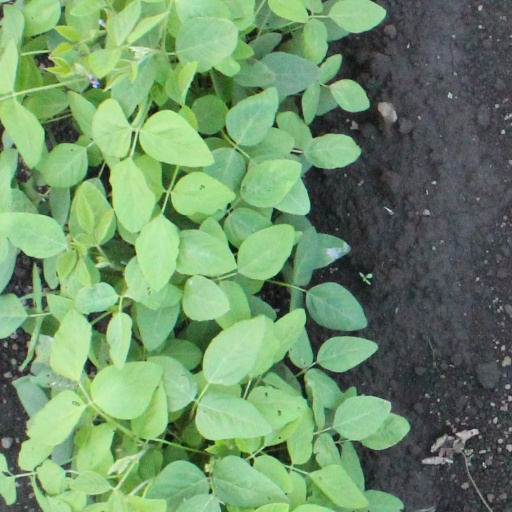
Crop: soybean